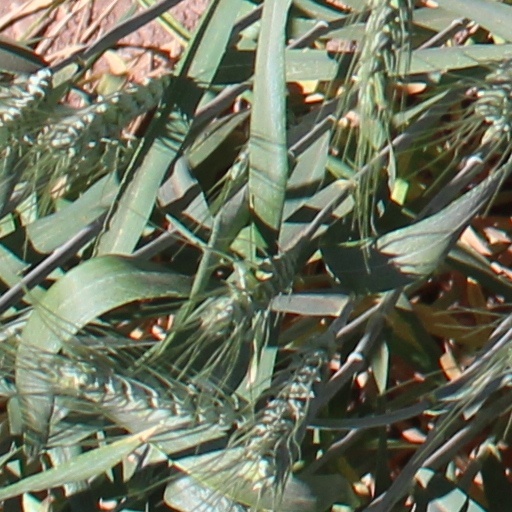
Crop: wheat